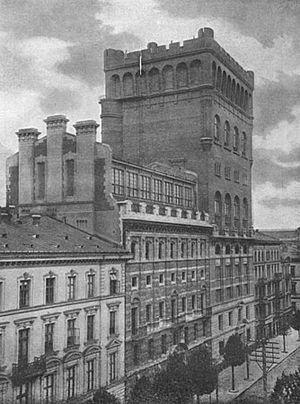
PAST était un opérateur polonais de téléphone dans la période de l'Entre-deux-guerres. Il était réputé pour son siège de Varsovie, qui, à l'époque de sa construction, était le premier et le plus haut gratte-ciel de l'Empire russe, ainsi que le plus haut bâtiment de la ville de Varsovie. La lutte pour le bâtiment lors de l'Insurrection de Varsovie de 1944 a également ajouté à la légende de ce lieu.